Bagnall 0-4-0ST "Alfred" and "Judy"

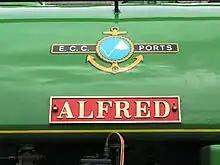

Although essentially the same design, the second Bagnall locomotive had several small differences. These included flat handrail mountings instead of turned fittings, and a flush saddle tank without the prominent rivets used on "Judy". It also weighed more.